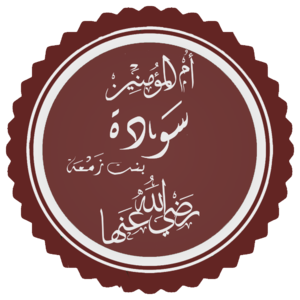
Sawda bint Zamʿa, est l'une des femmes du prophète de l'islam Mahomet et possède donc le statut de « Mère des Croyants ». Son vrai nom est Sawda bint Zamʿa ibn Qays ibn ʿAbd Shams.